Stade Rue de Lenningen

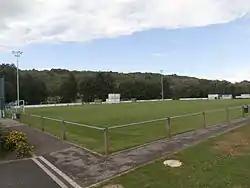
Stade Rue de Lenningen, Canach, Luxembourg

Stade Rue de Lenningen is a football stadium in Canach, in south-eastern Luxembourg.